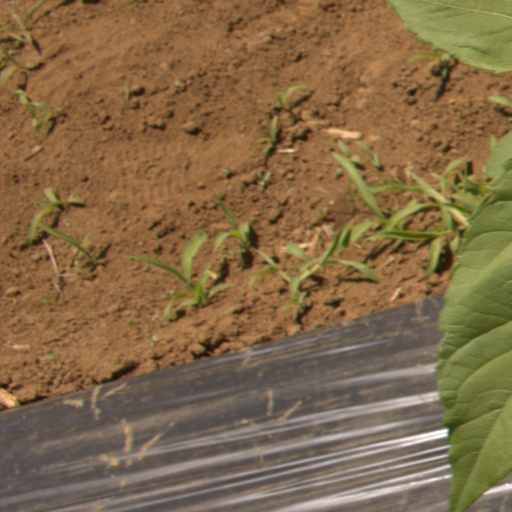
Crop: Jerusalem artichoke